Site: brandenburg
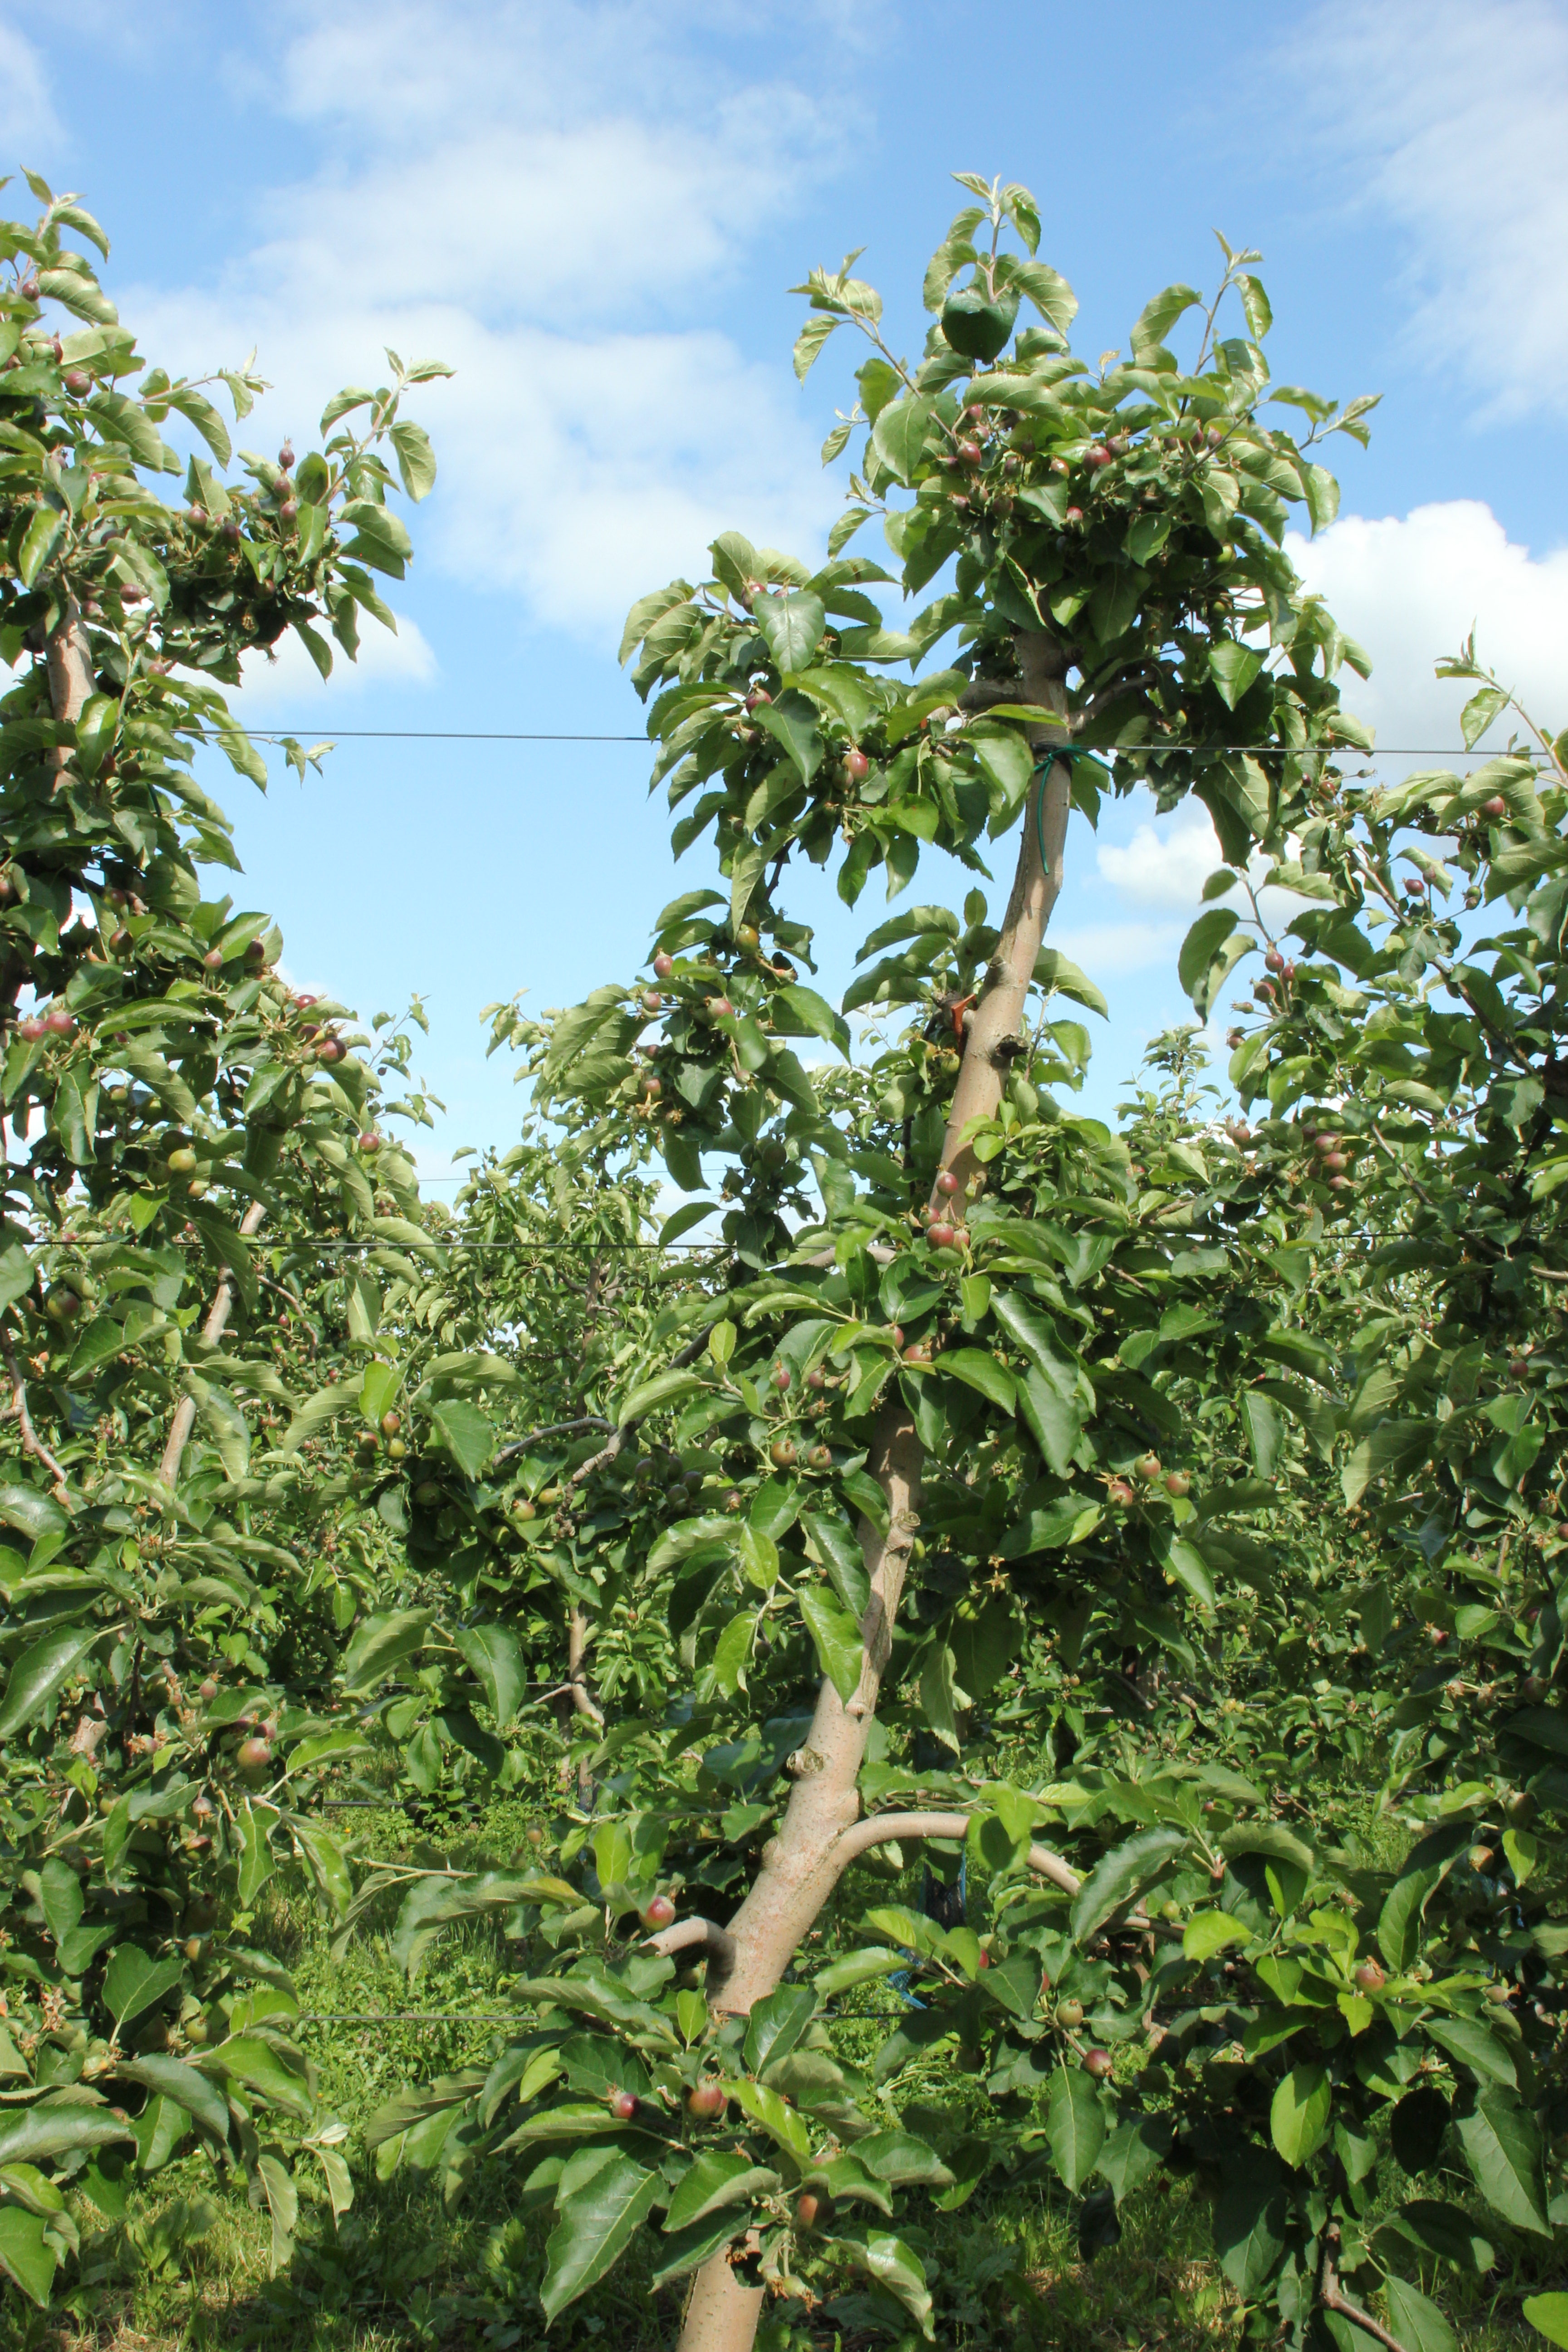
Growth stage (BBCH 72): Development of fruit